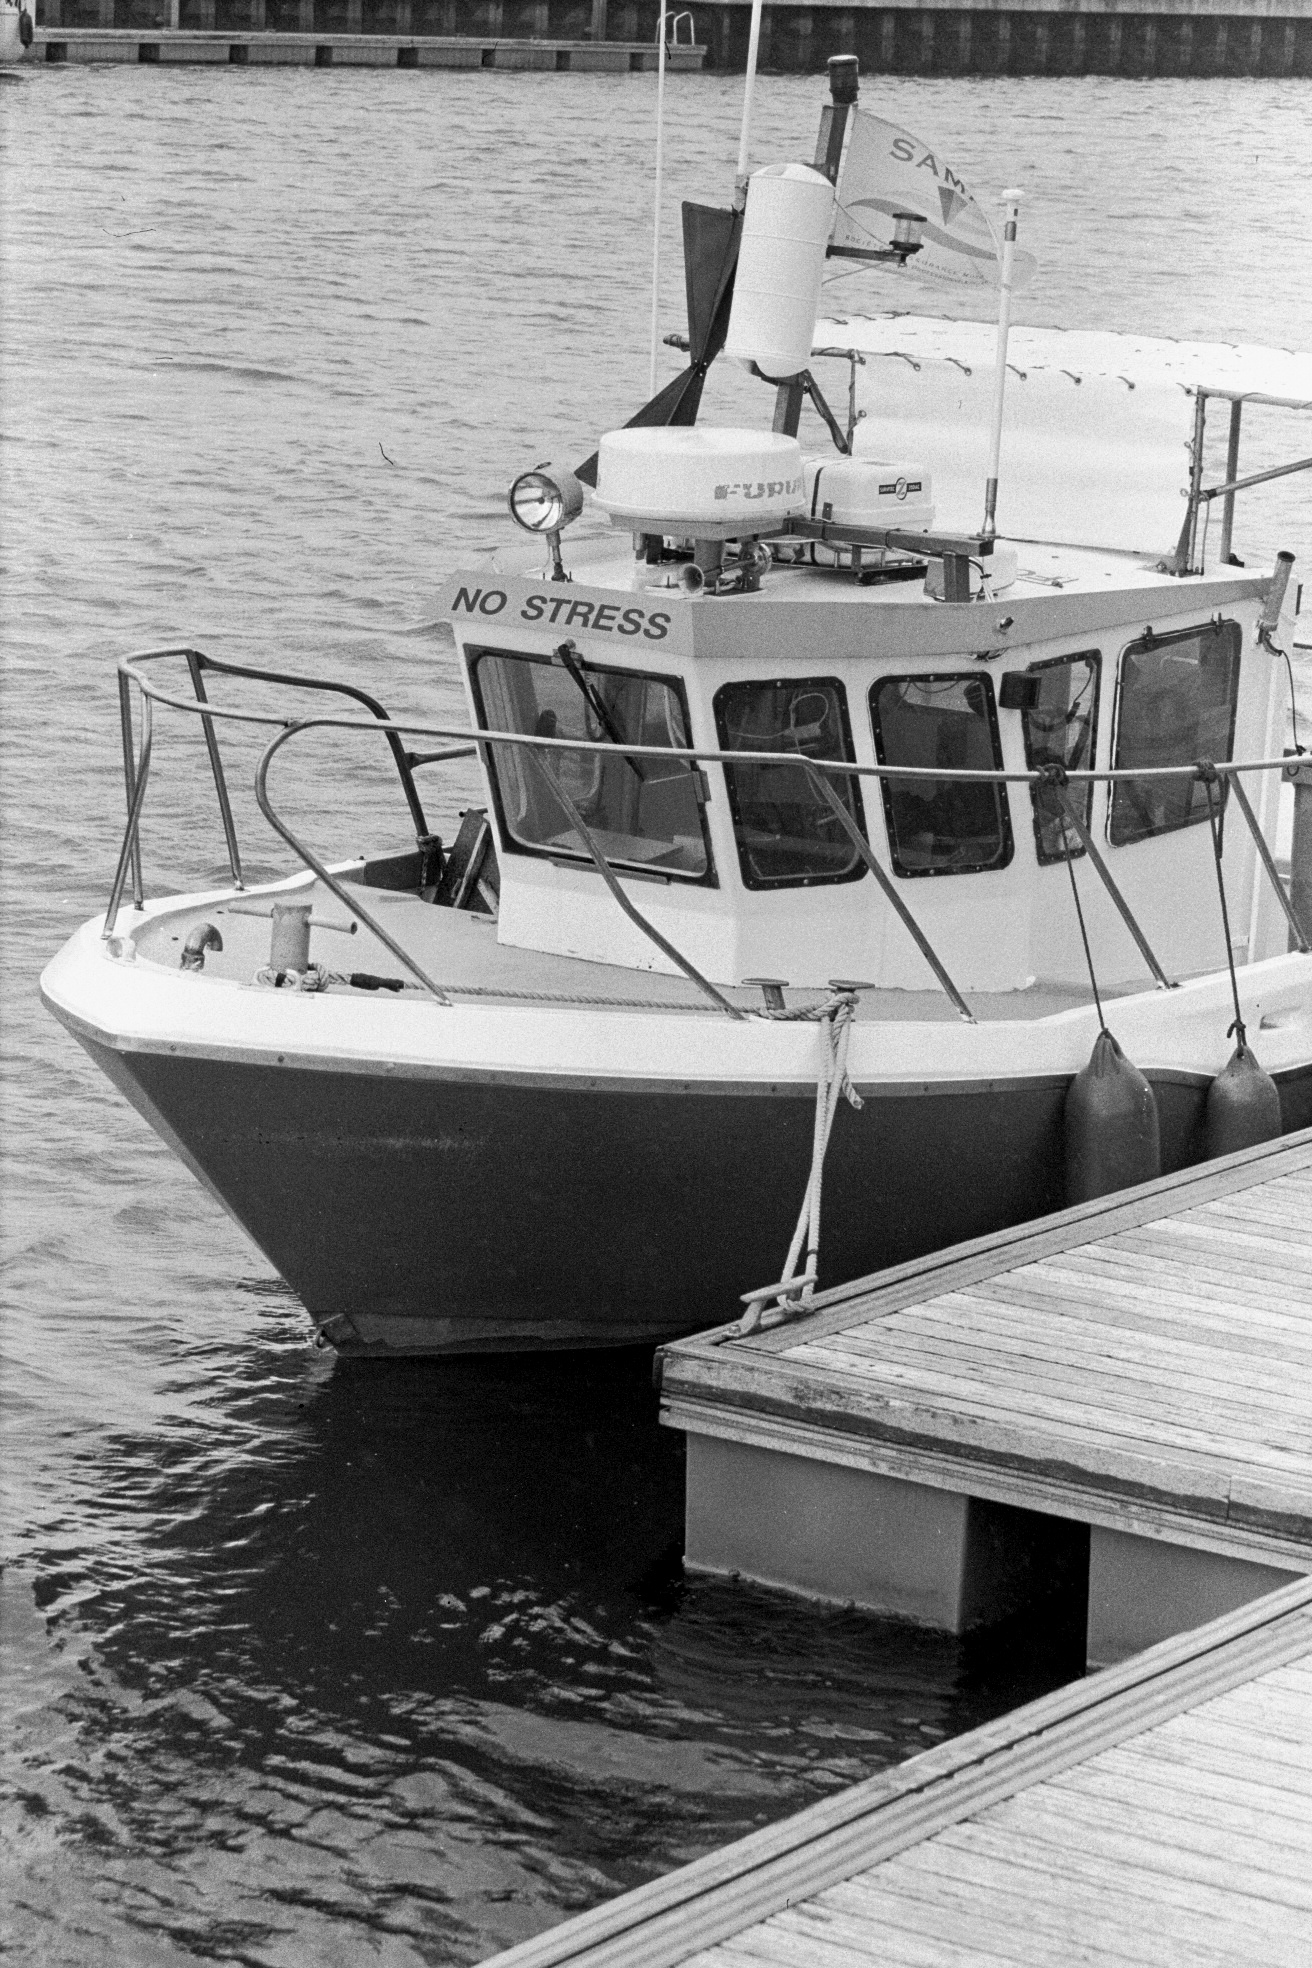
water, boat, watercraft, vehicle, naval architecture, boats and boating equipment and supplies, black and white, style, lake, ship, snapshot, monochrome photography, monochrome, water transportation, harbor, picnic boat, skiff, marina, port, motor vehicle, recreation, boating, channel, dock, automotive wheel system, lifebuoy, speedboat, automotive exterior, room, deck, machine, tire, transport, ocean, automotive tire